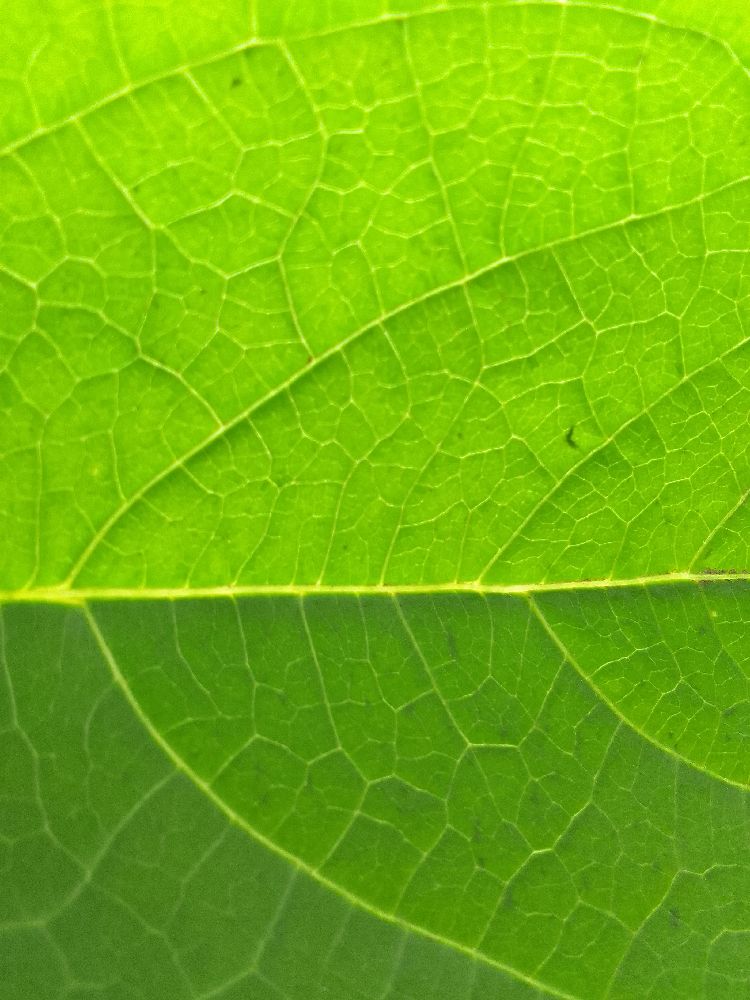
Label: healthy